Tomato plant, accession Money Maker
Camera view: vertical (180 deg); turntable rotation: 180 degrees
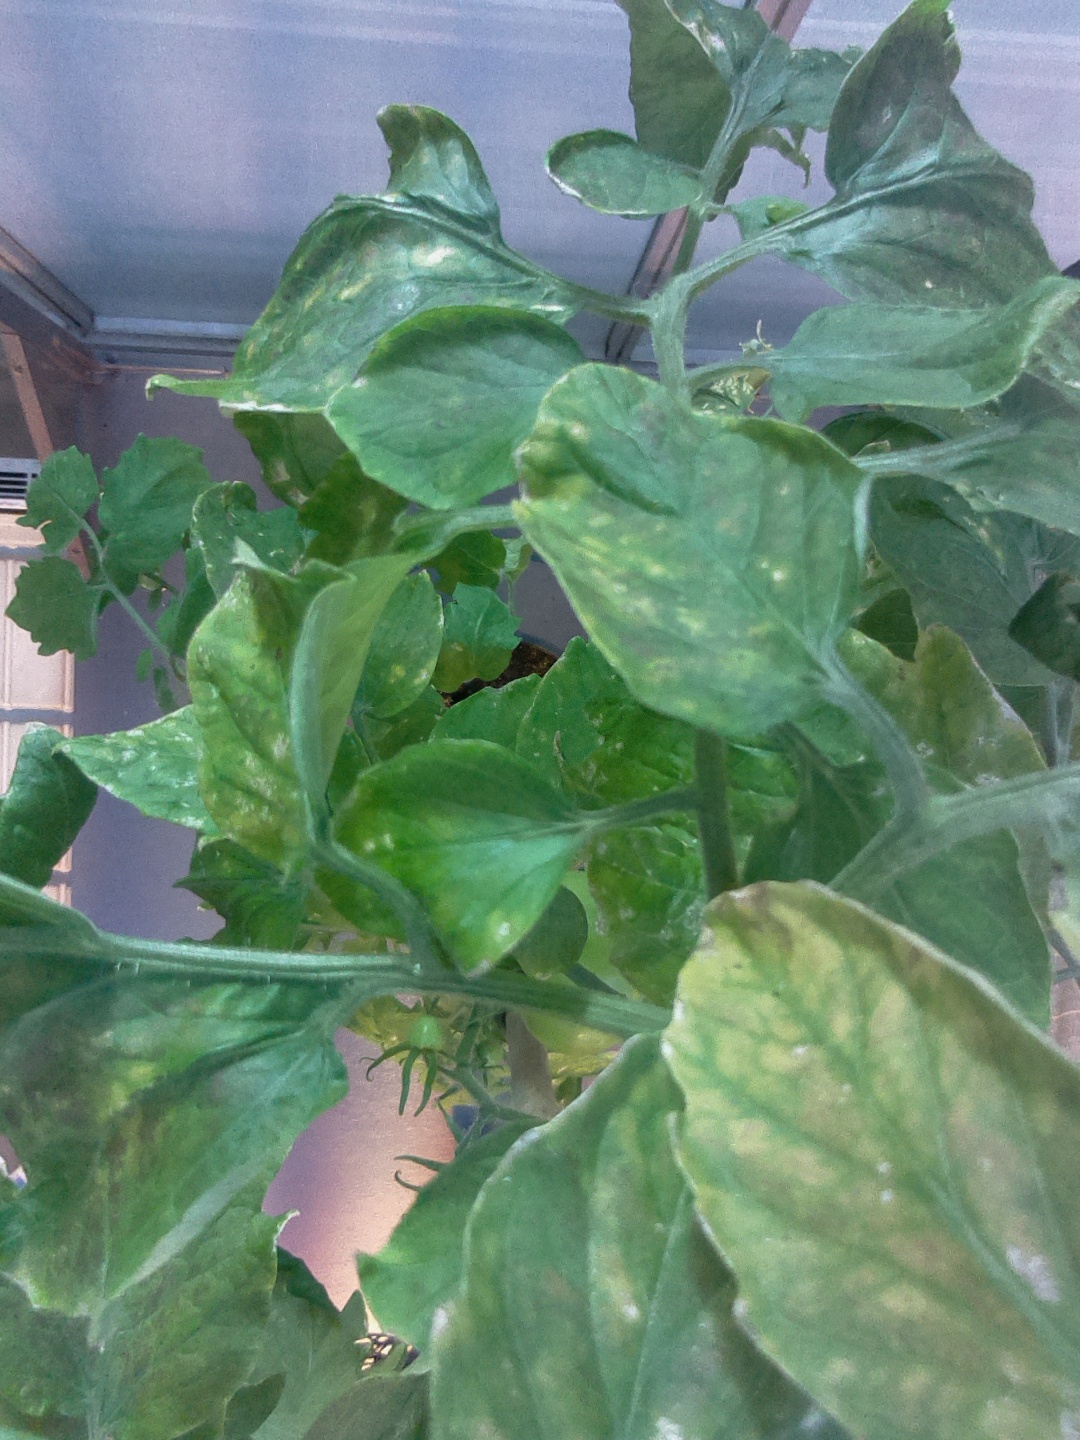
BBCH growth stage 77: 70%-80% of final fruit size